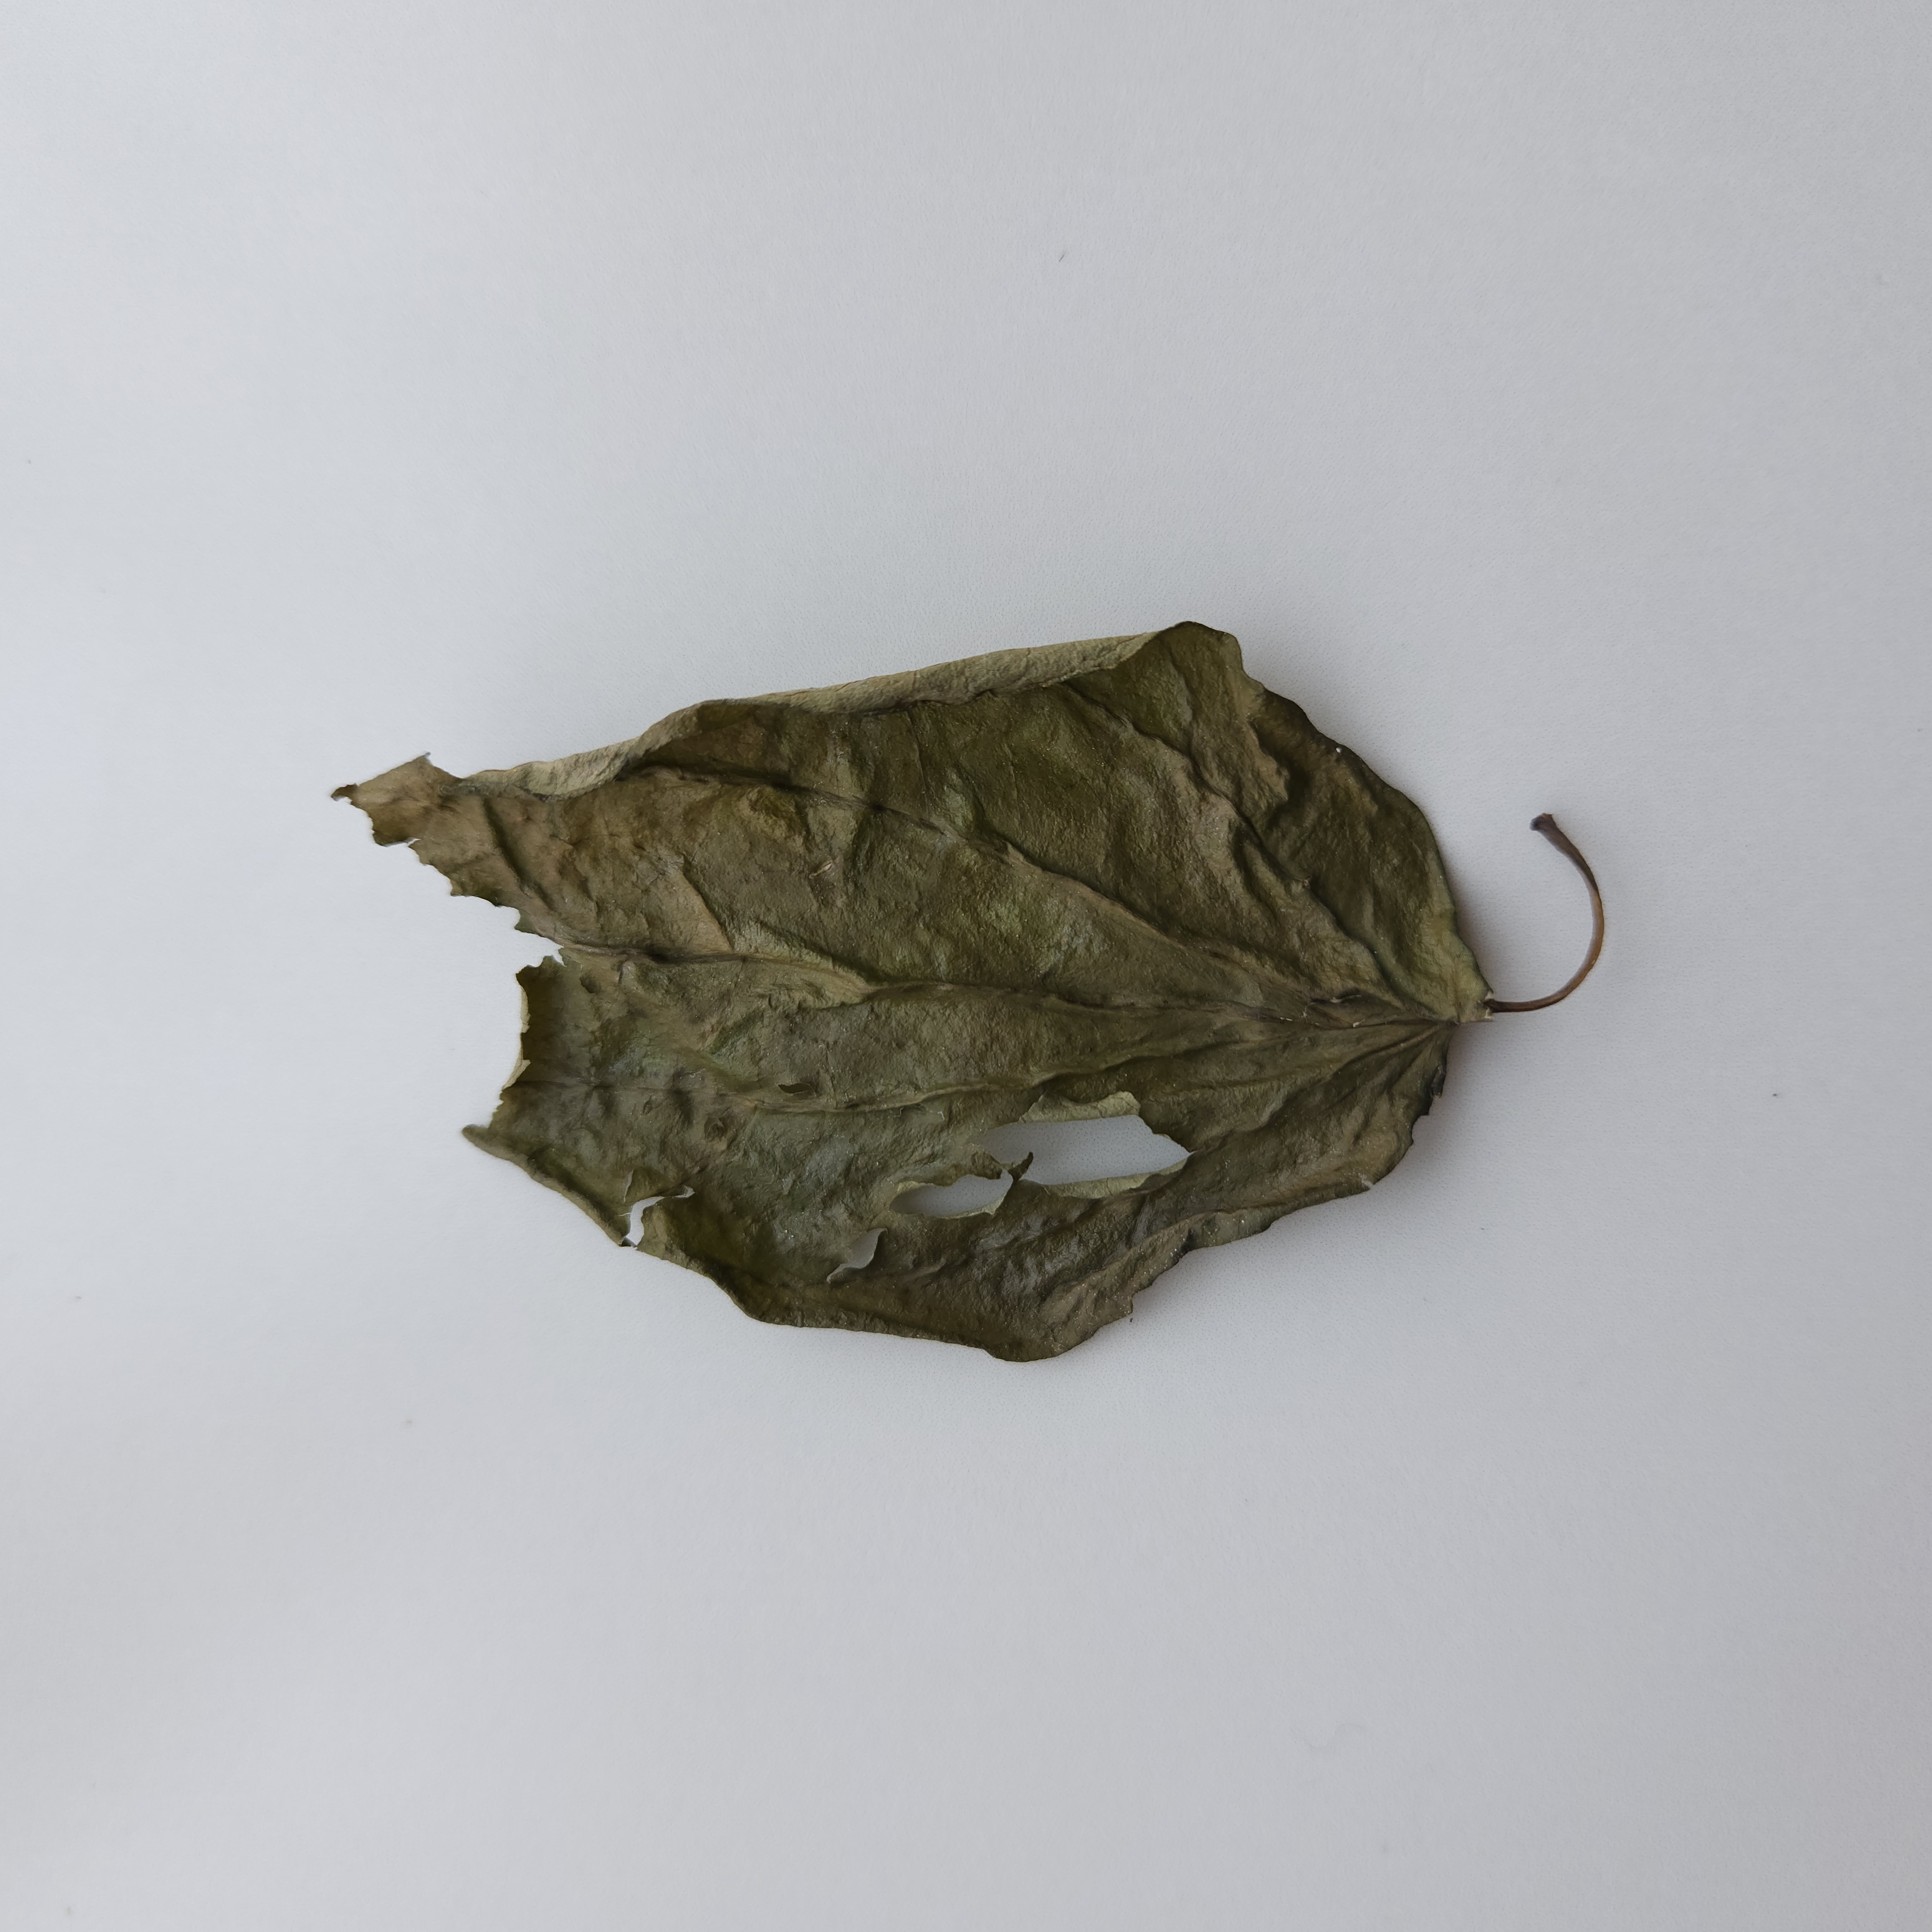
Label: Dried